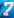
Number: 7